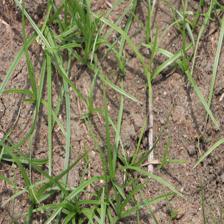
Label: Grass